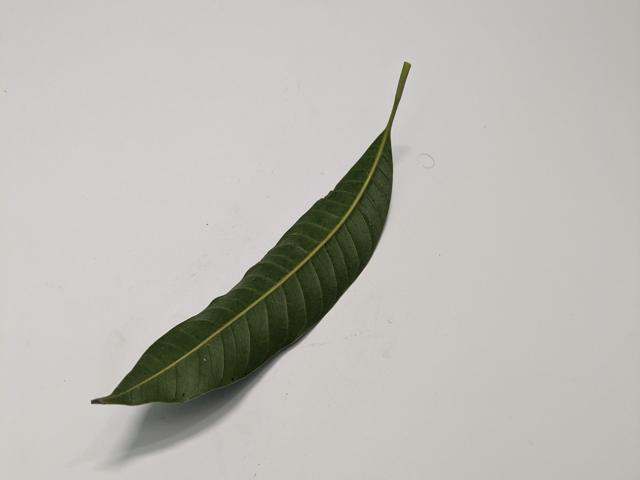
Mango leaf variety: Amrapali